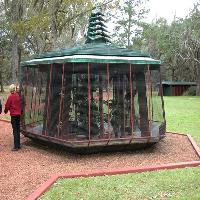
Weather: cloudy or overcast